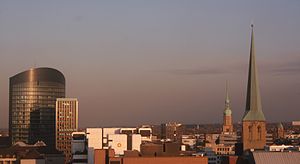
Dortmund
Dortmund by
Dortmund er en by i Tyskland med 586.600 indbyggere, beliggende i delstaten Nordrhein-Westfalen. Byen er såkaldt kreisfrei, dvs den tilhører ikke et amt eller region. Byens nuværende borgmester er Ullrich Sierau. Efter indbyggertal ligger Dortmund på en syvende plads i Tyskland.